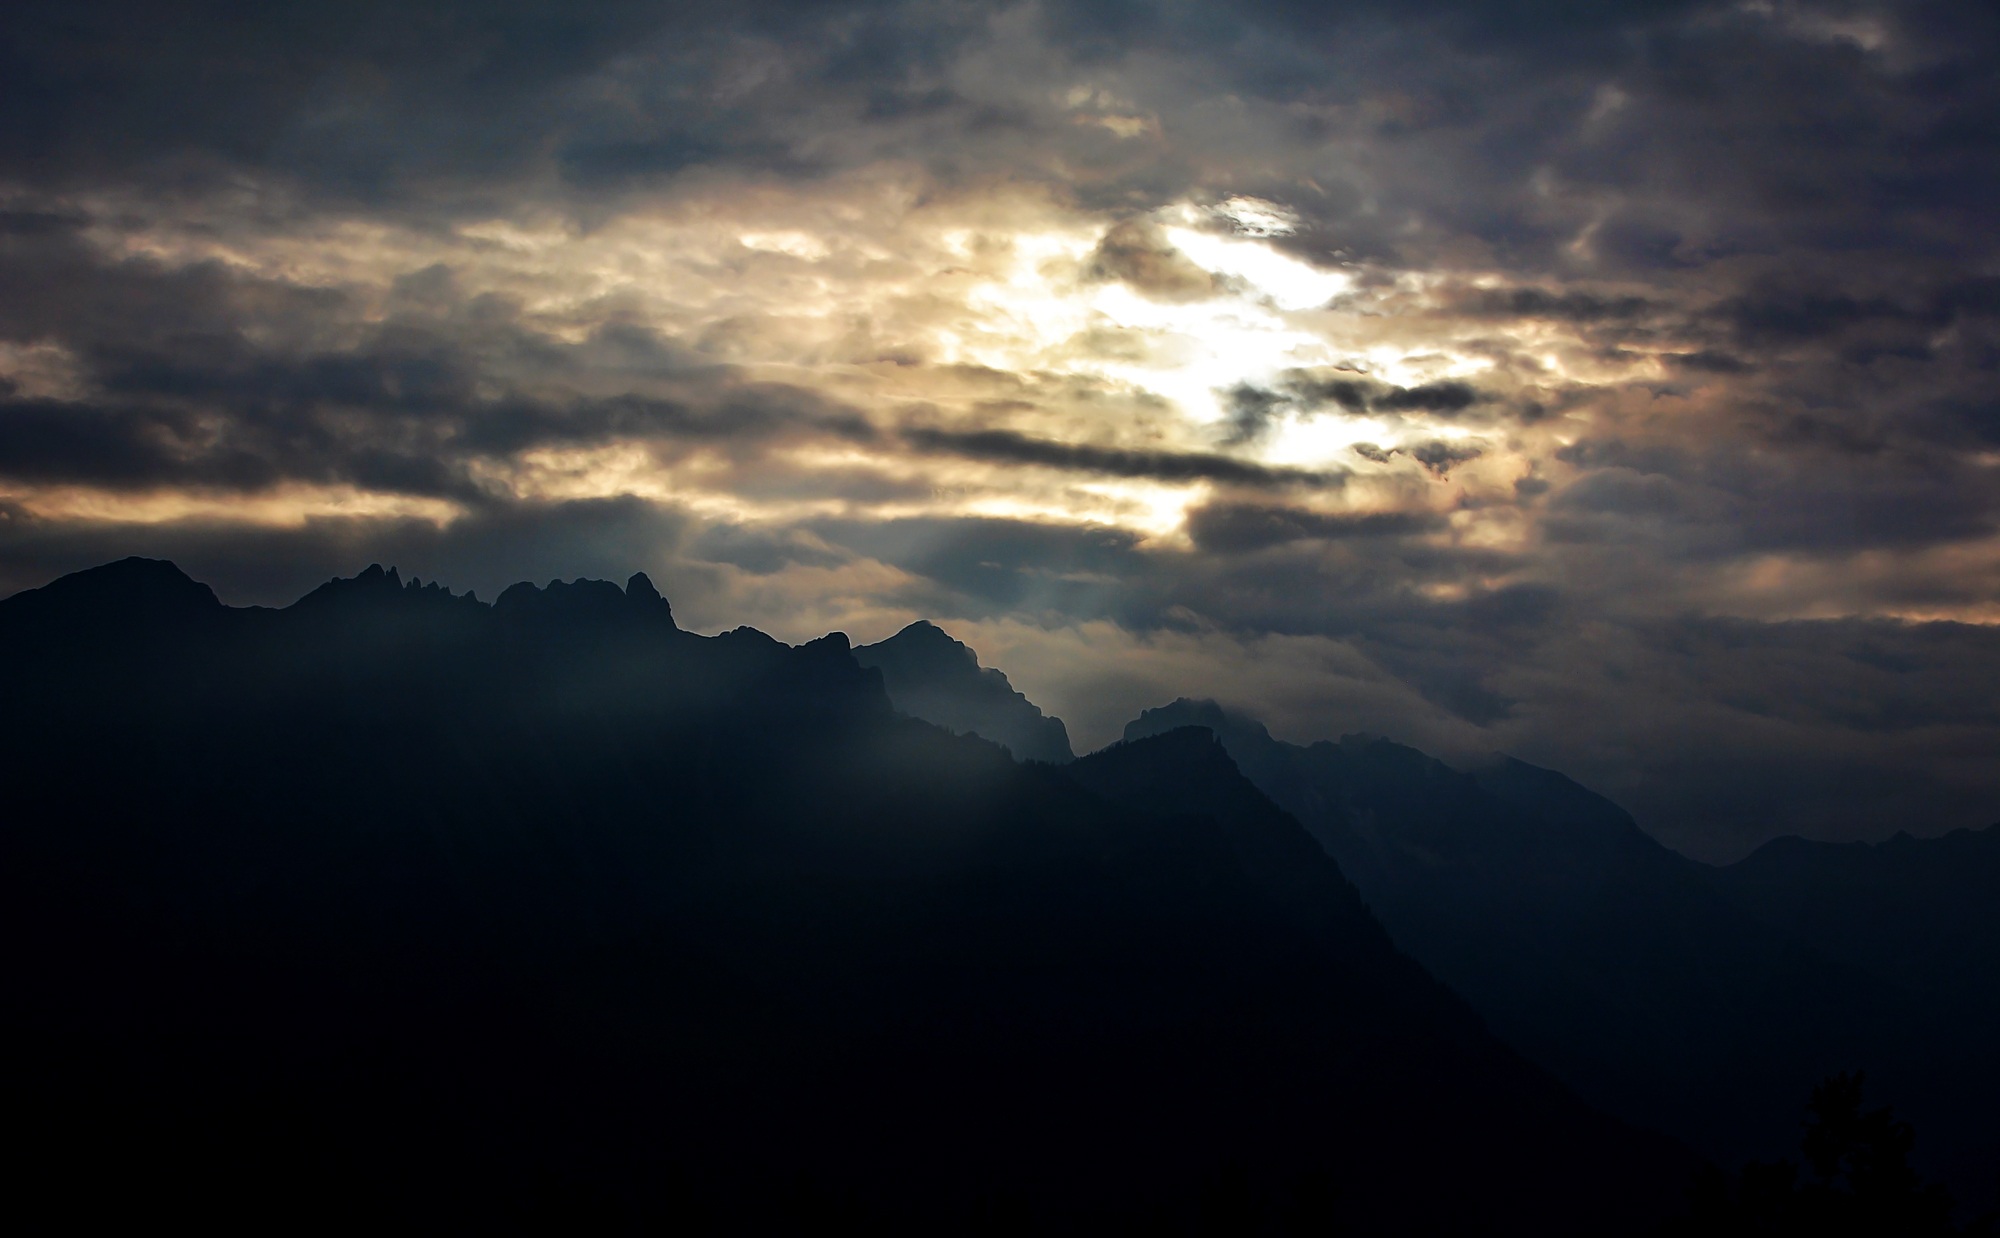
landscape, nature, horizon, mountain, light, cloud, sky, sun, sunrise, sunset, sunlight, morning, hill, dawn, atmosphere, mountain range, dark, dusk, evening, darkness, lighting, clouds, mountains, afterglow, weather mood, meteorological phenomenon, outlines, atmospheric phenomenon, mountainous landforms